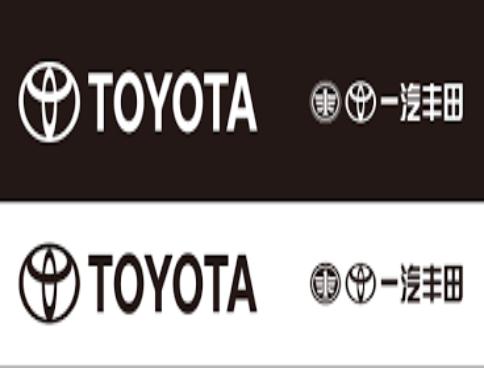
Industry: Transportation